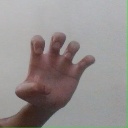
अक्षर: झ